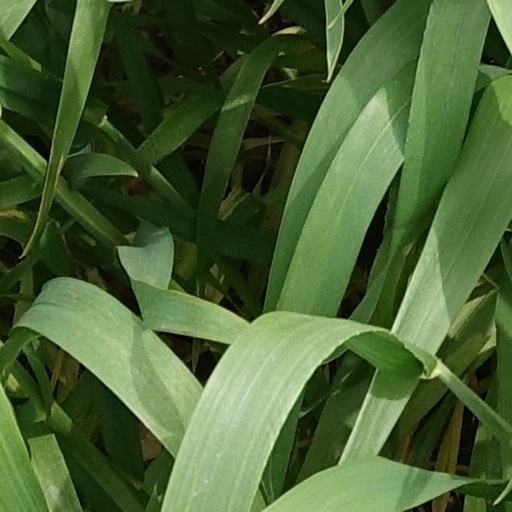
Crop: wheat